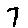
Label: 7